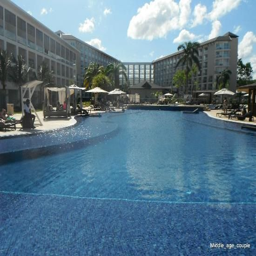
view at the 1st pool and main sections